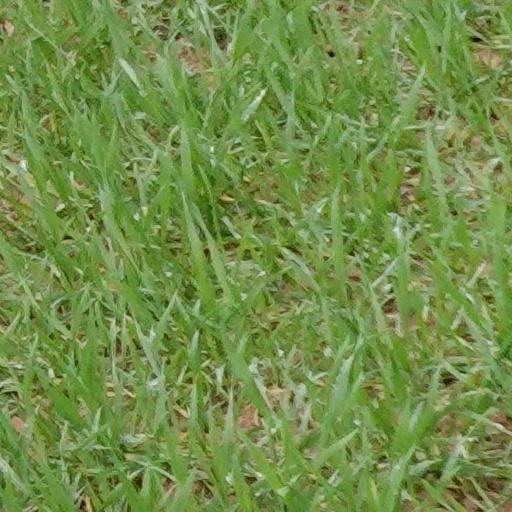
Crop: wheat